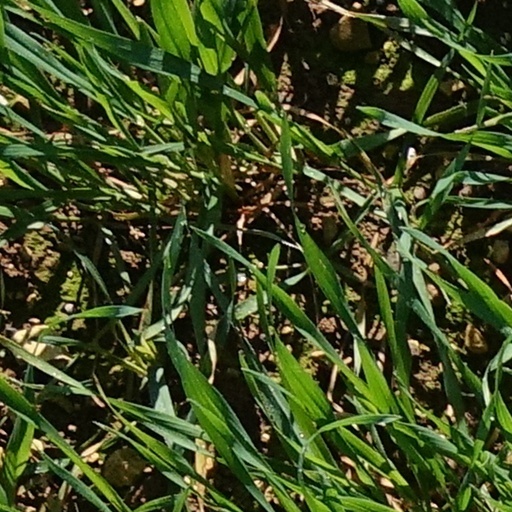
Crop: wheat